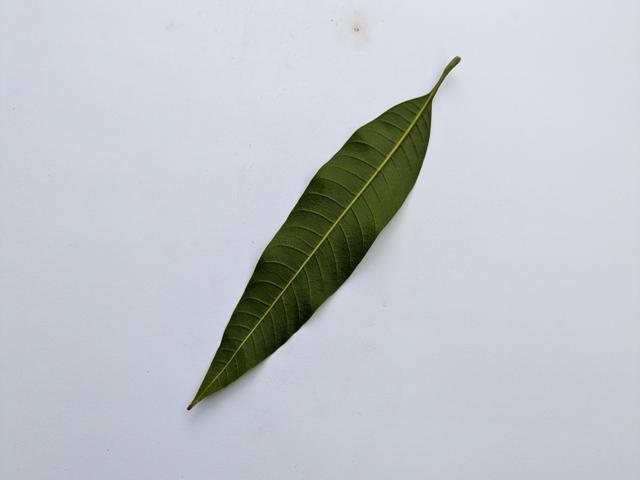
Mango leaf variety: Banana